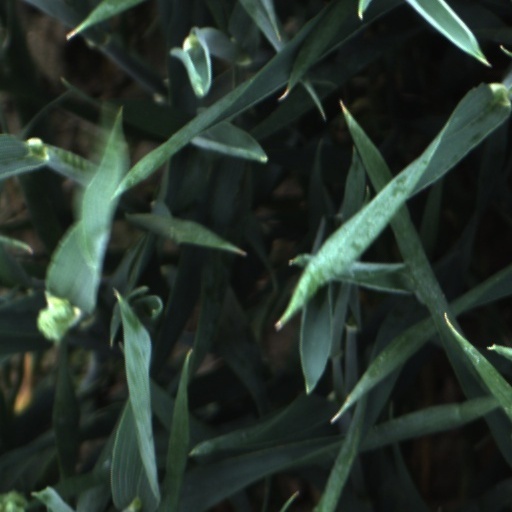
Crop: wheat